Doan Outlaws

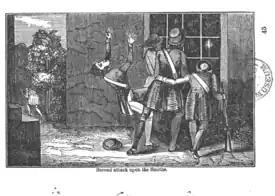
"Second attack upon the Smiths" from "Annals of the Revolution; or, a History of the Doans"

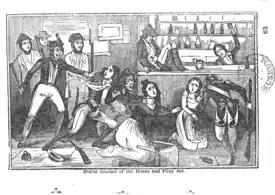
"Brutal conduct of the Doans and Foxy Joe" from "Annals of the Revolution; or, a History of the Doans"

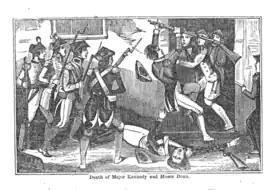
"Death of Major Kennedy and Moses Doan" from "Annals of the Revolution; or, a History of the Doans"

The Doan Outlaws, also known as the Doan Boys and Plumstead Cowboys, were a notorious gang of brothers from a Quaker family most renowned for being British spies during the American Revolutionary War.